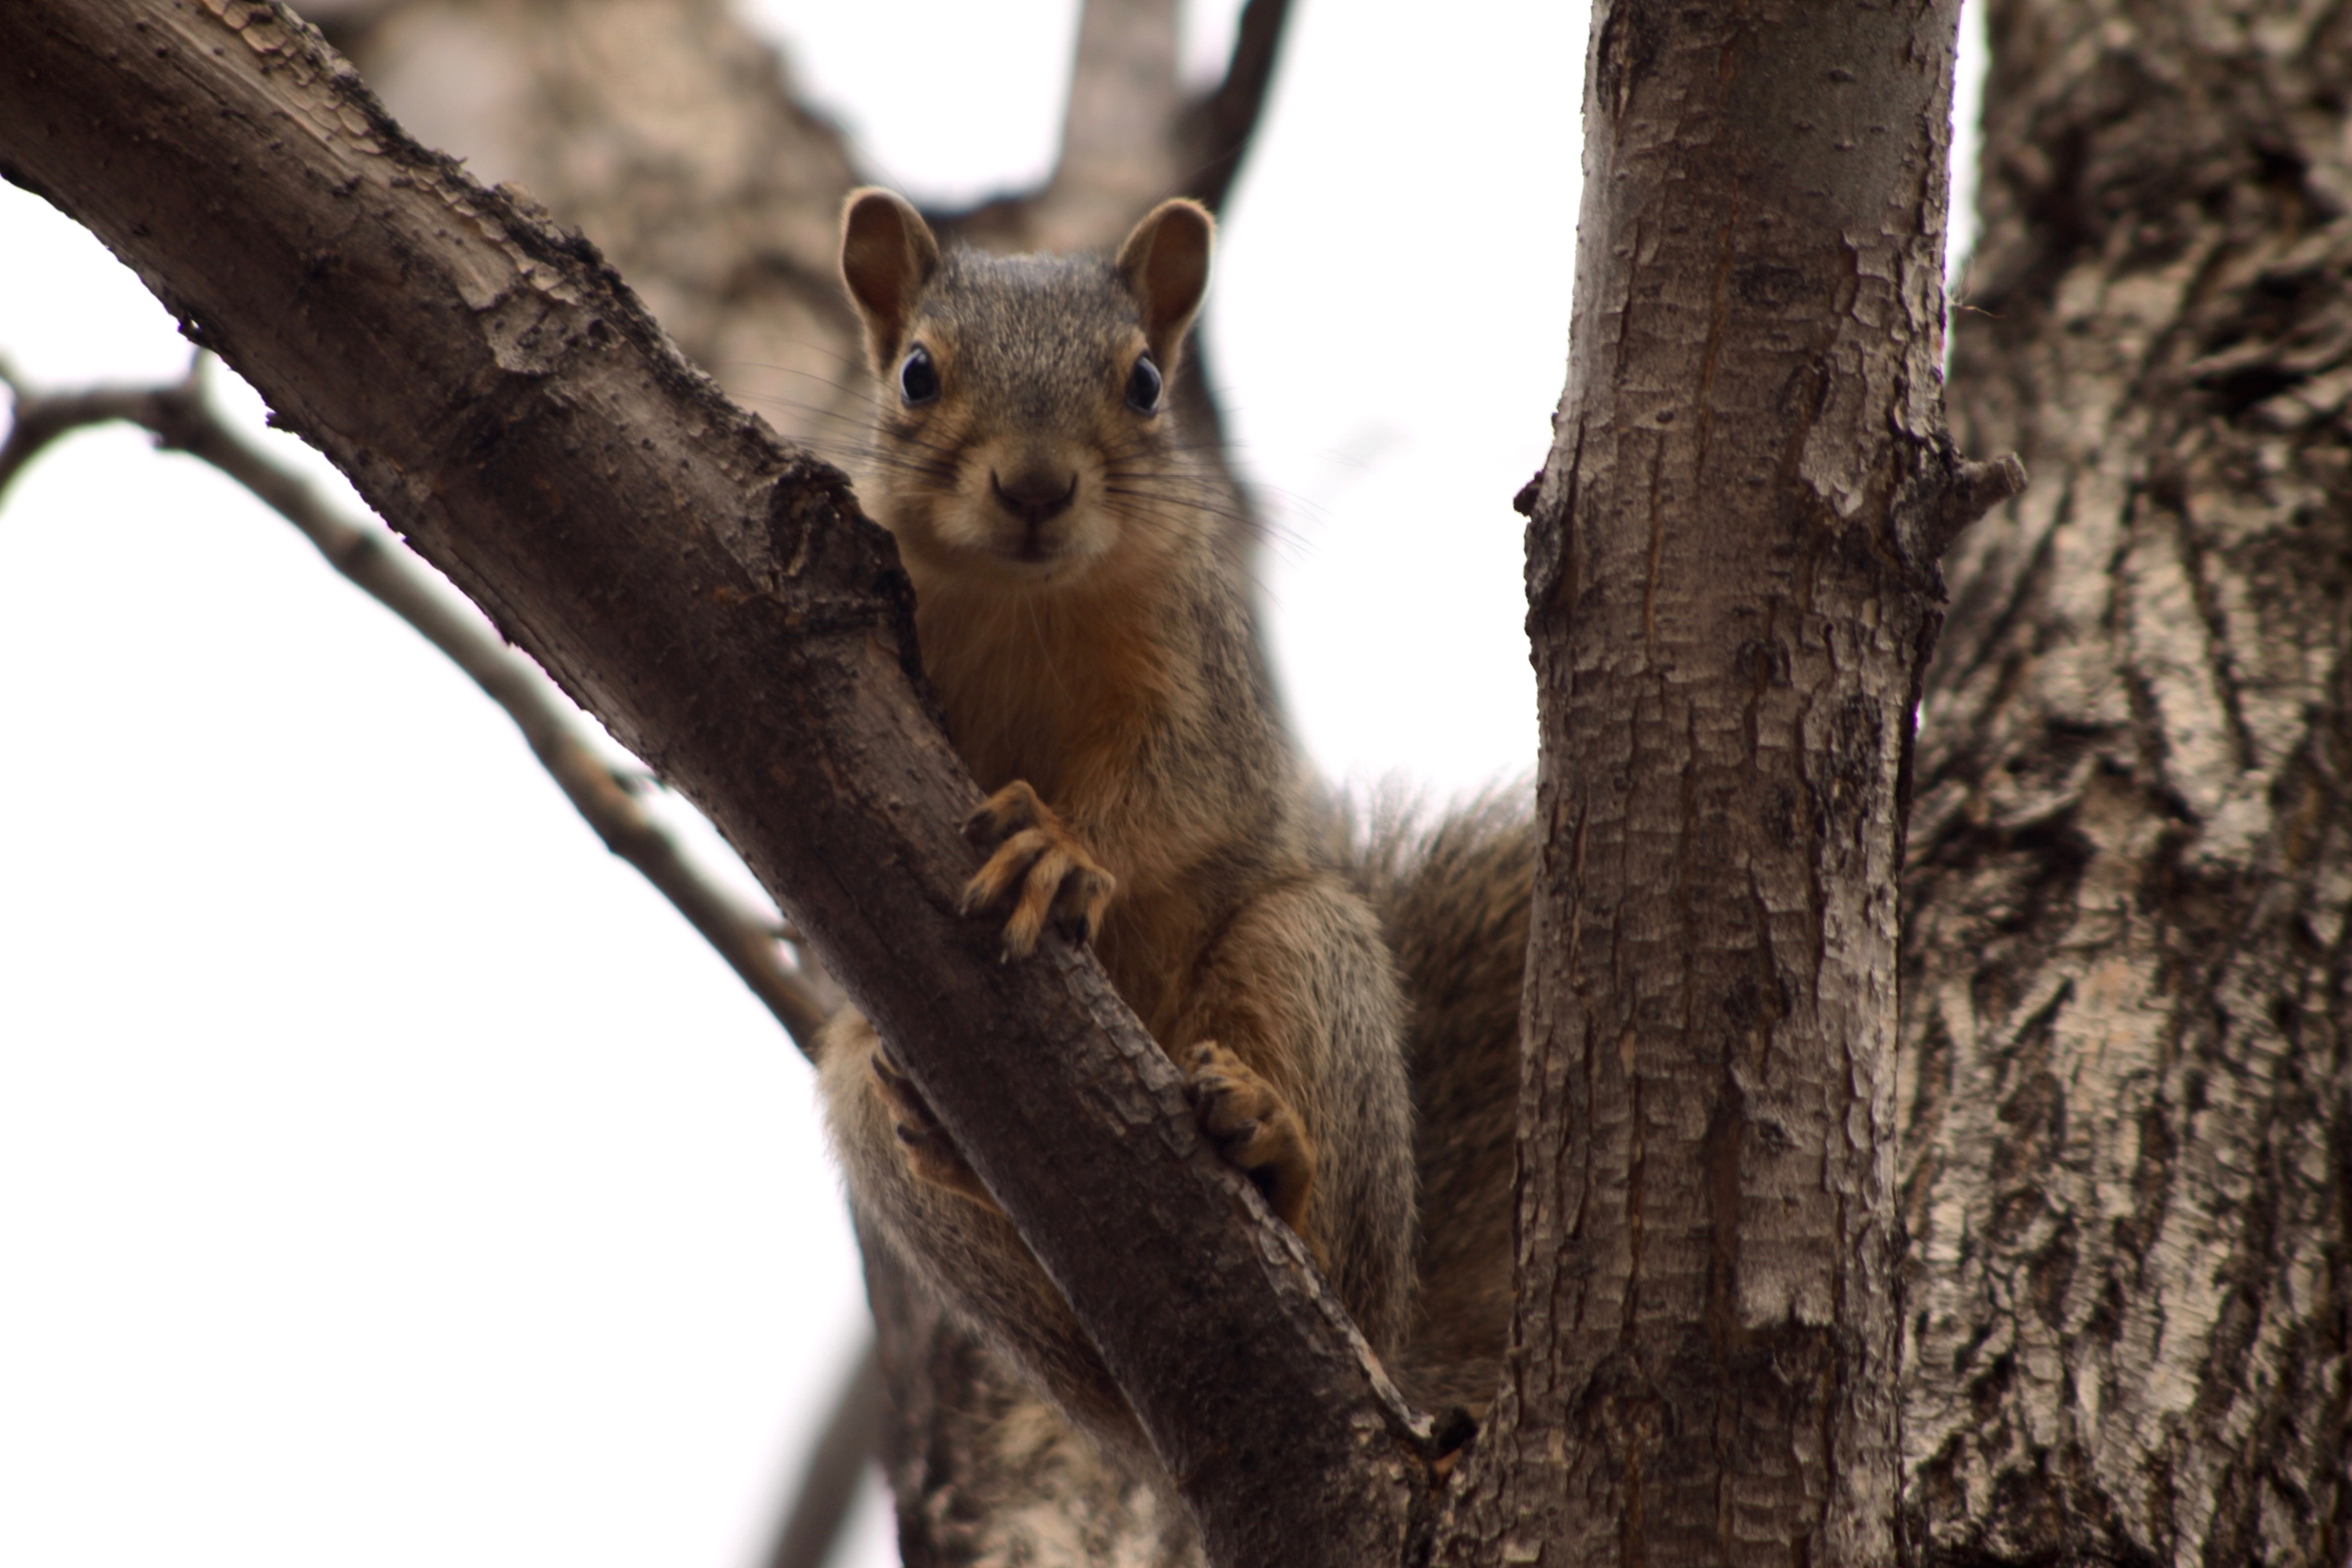
tree, branch, wood, cute, wildlife, young, small, brown, mammal, squirrel, fauna, furry, vertebrate, curious